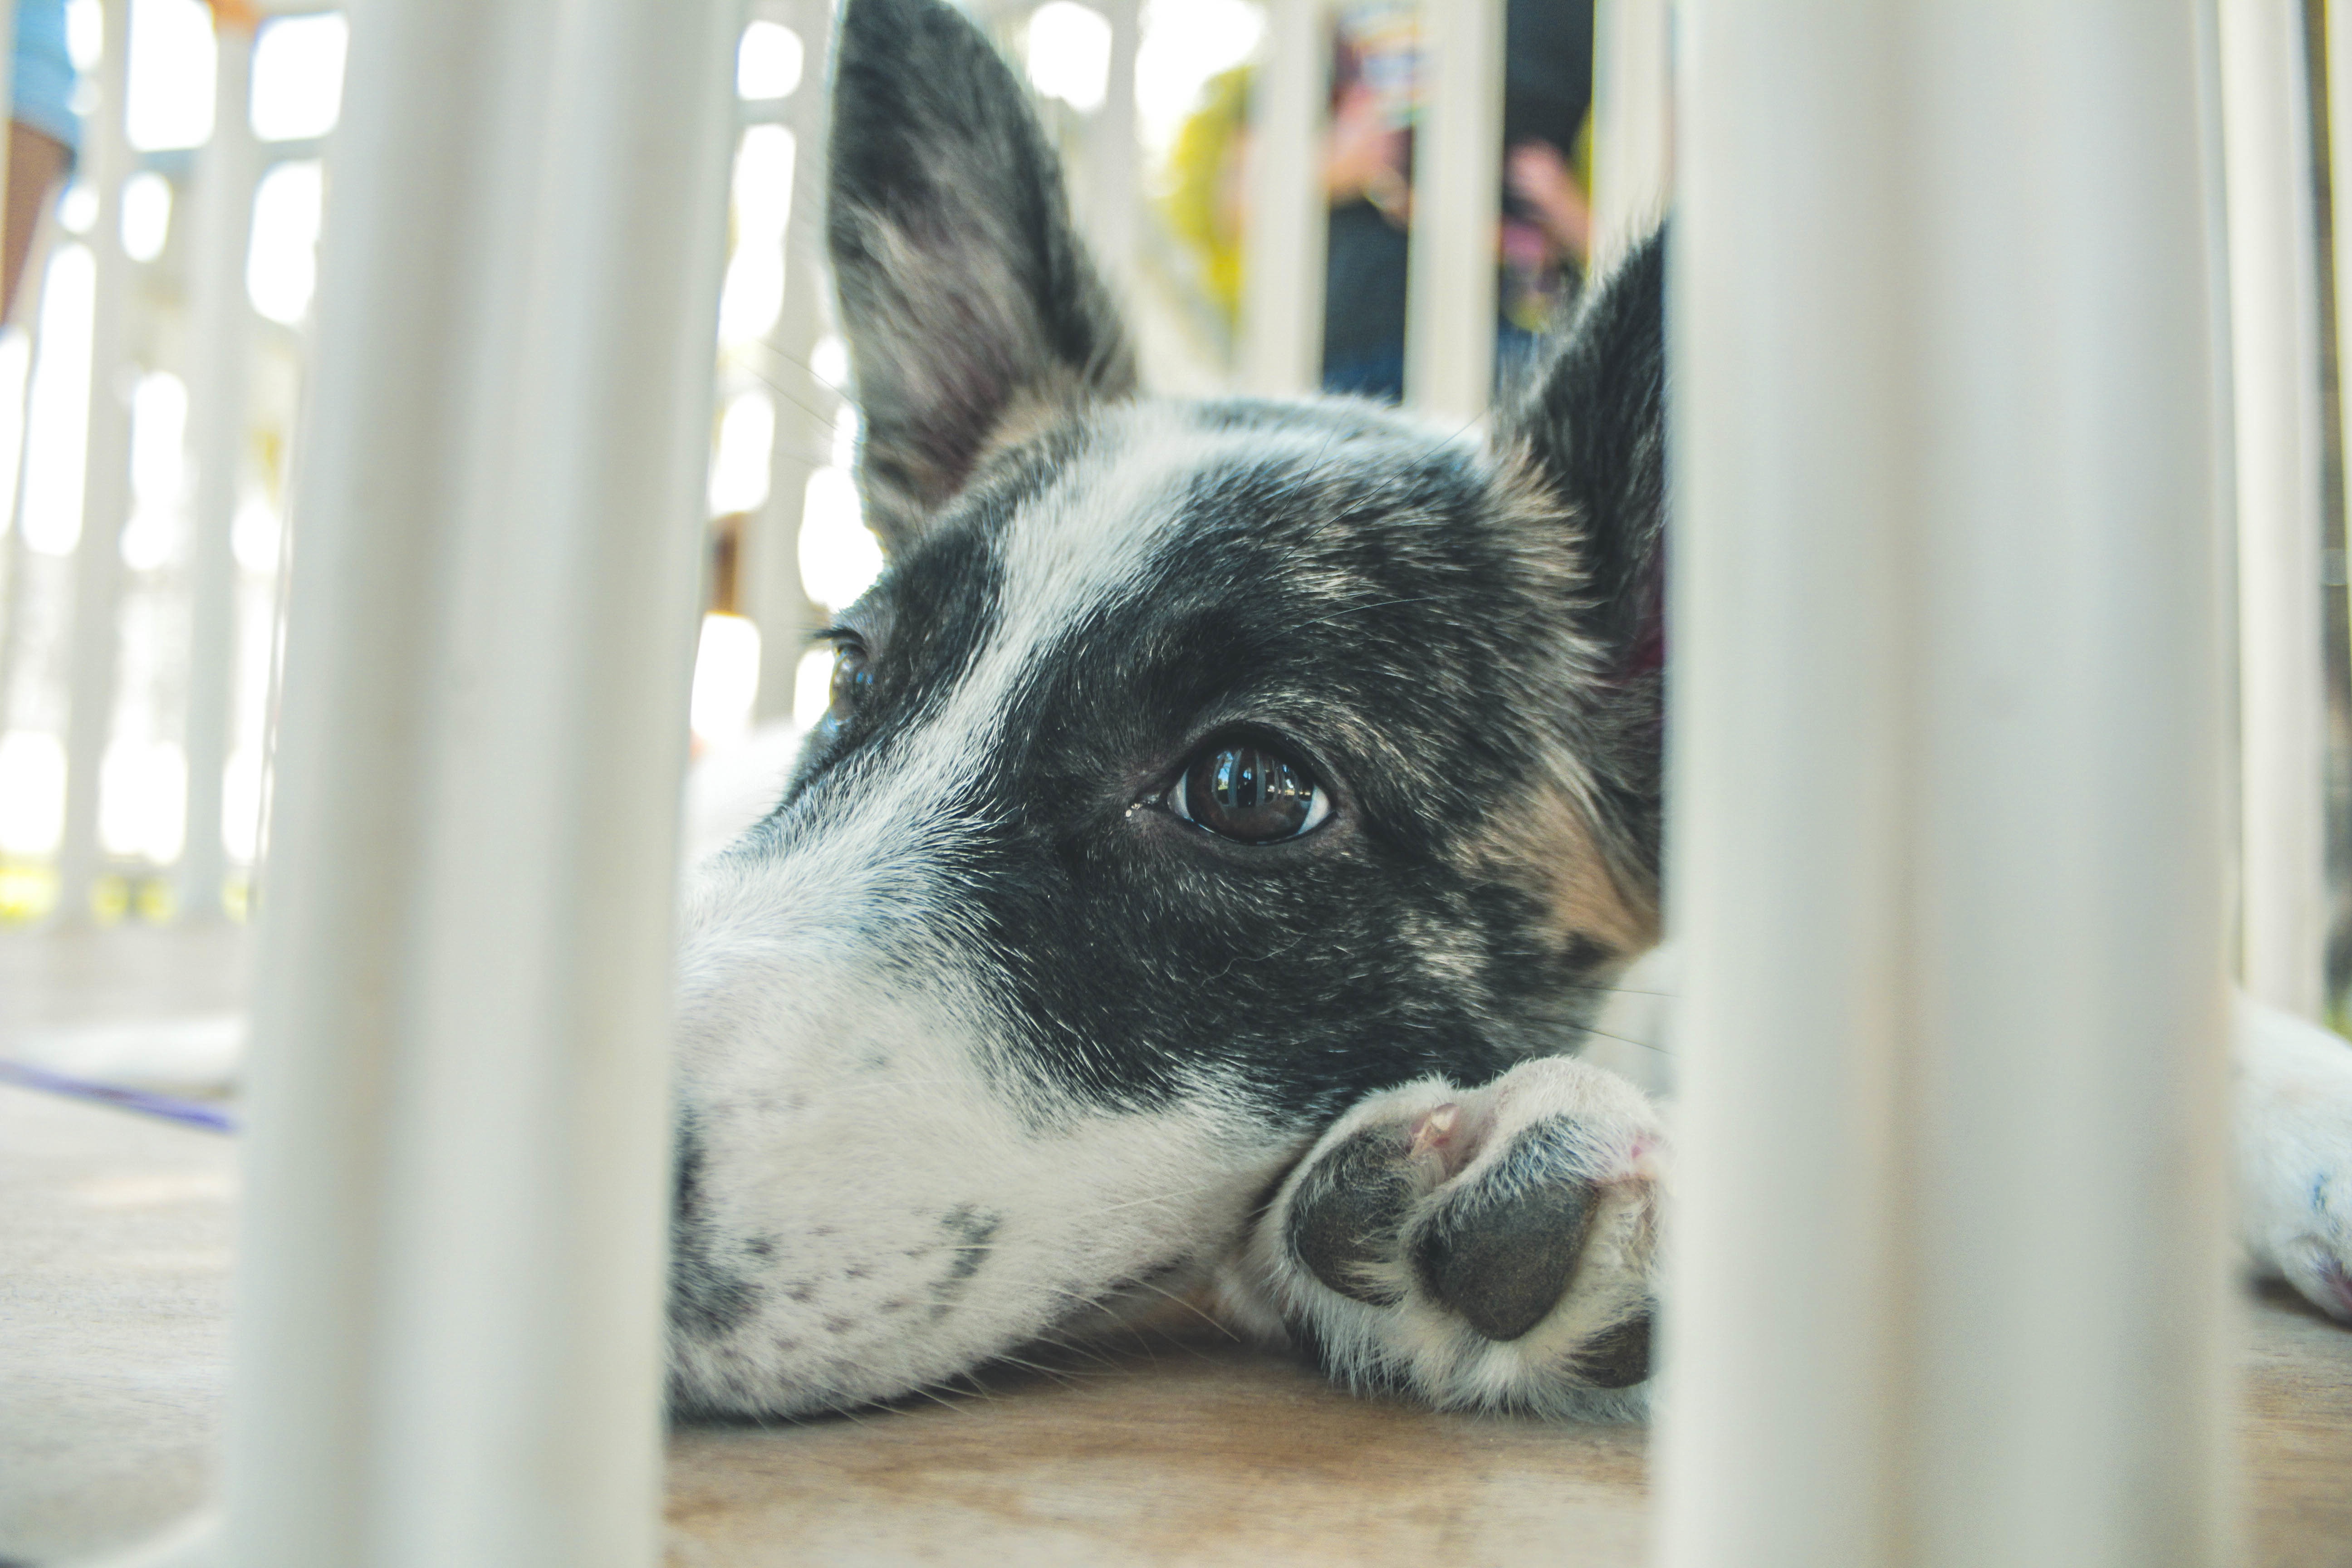
puppy, dog, mammal, vertebrate, terrier, animal shelter, dog like mammal